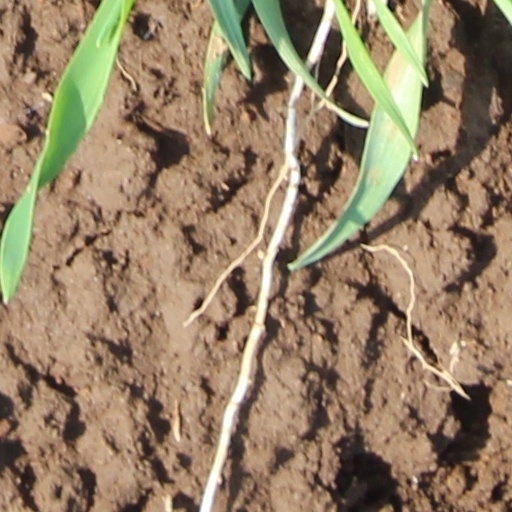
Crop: wheat